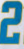
Number: 2